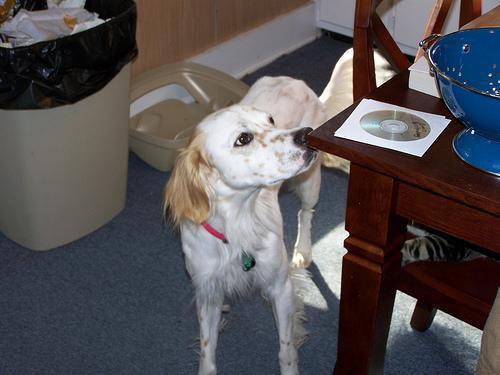
English_setter